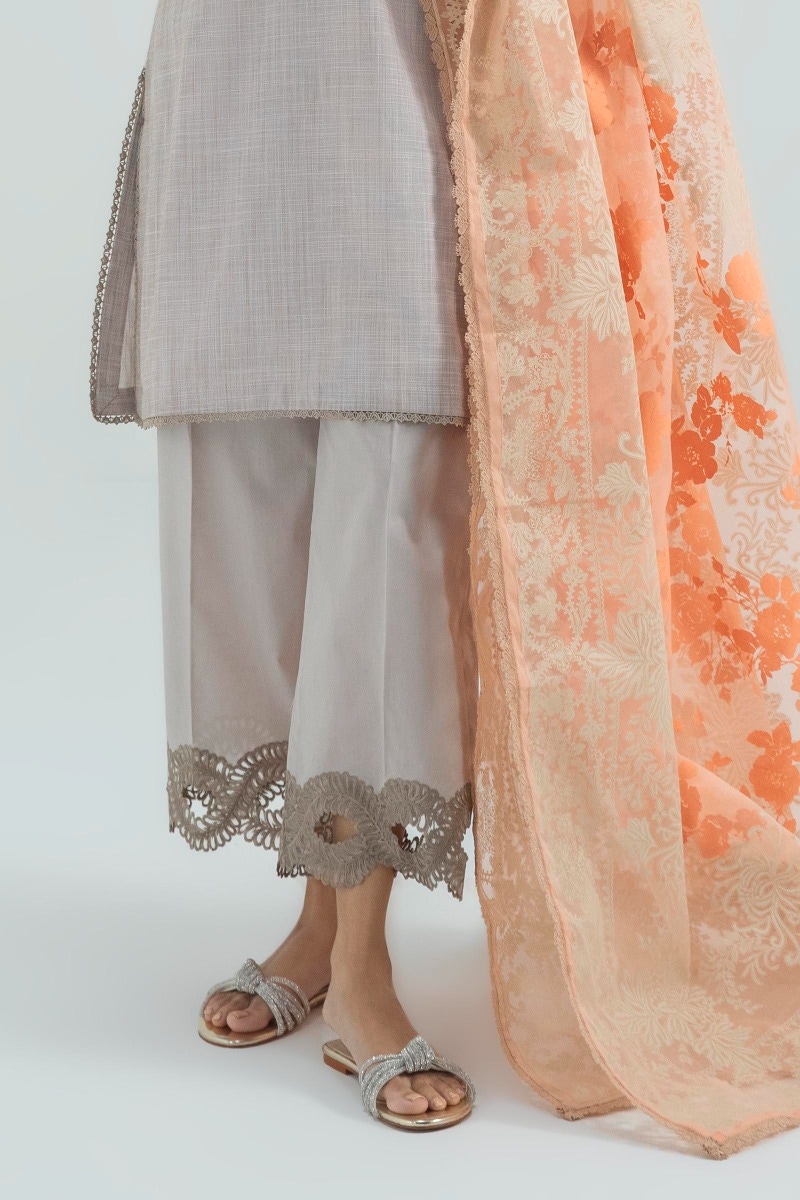
peach embroidered chiffon pants